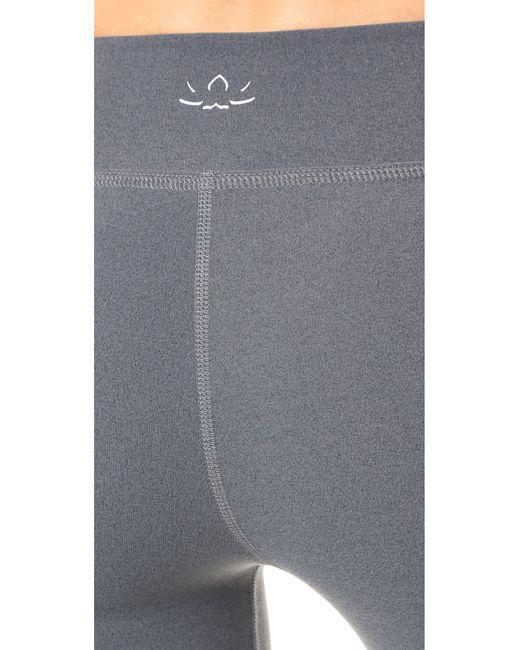
graue enge Yoga-Stretchhose für Frauen